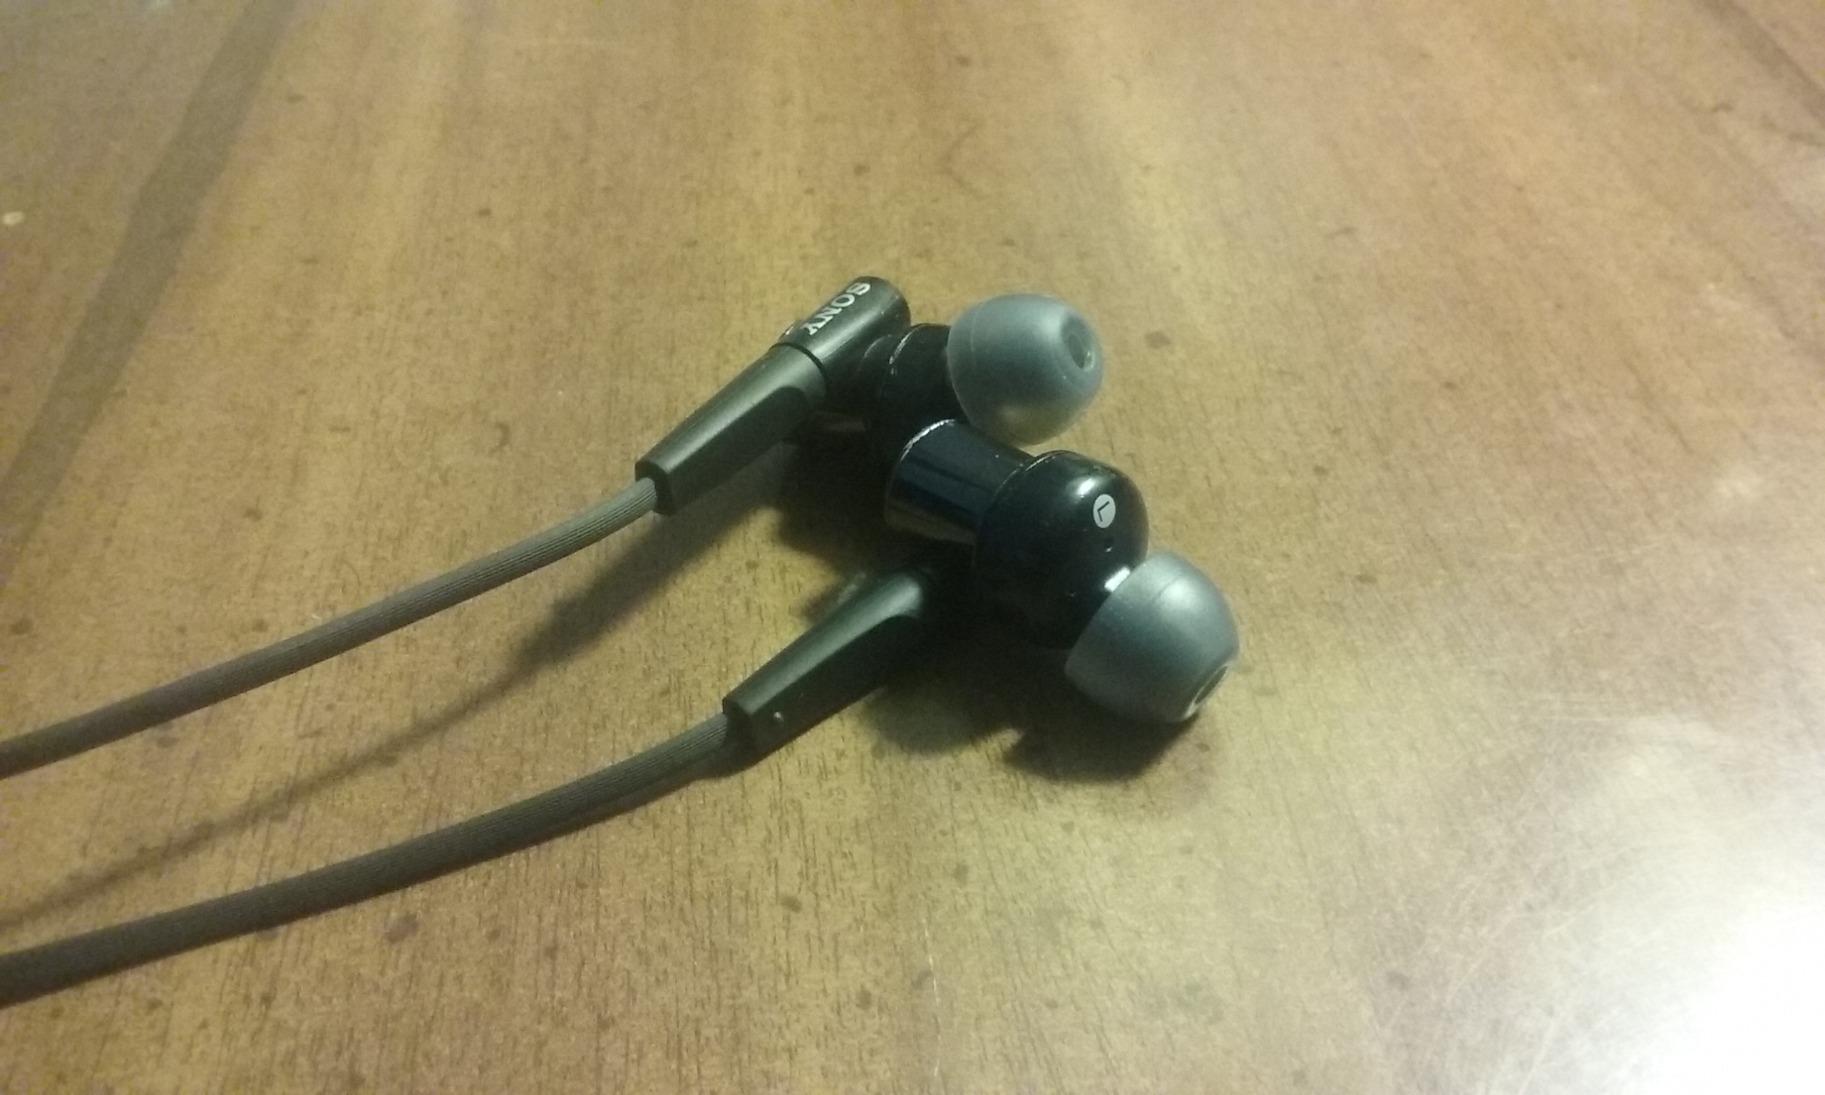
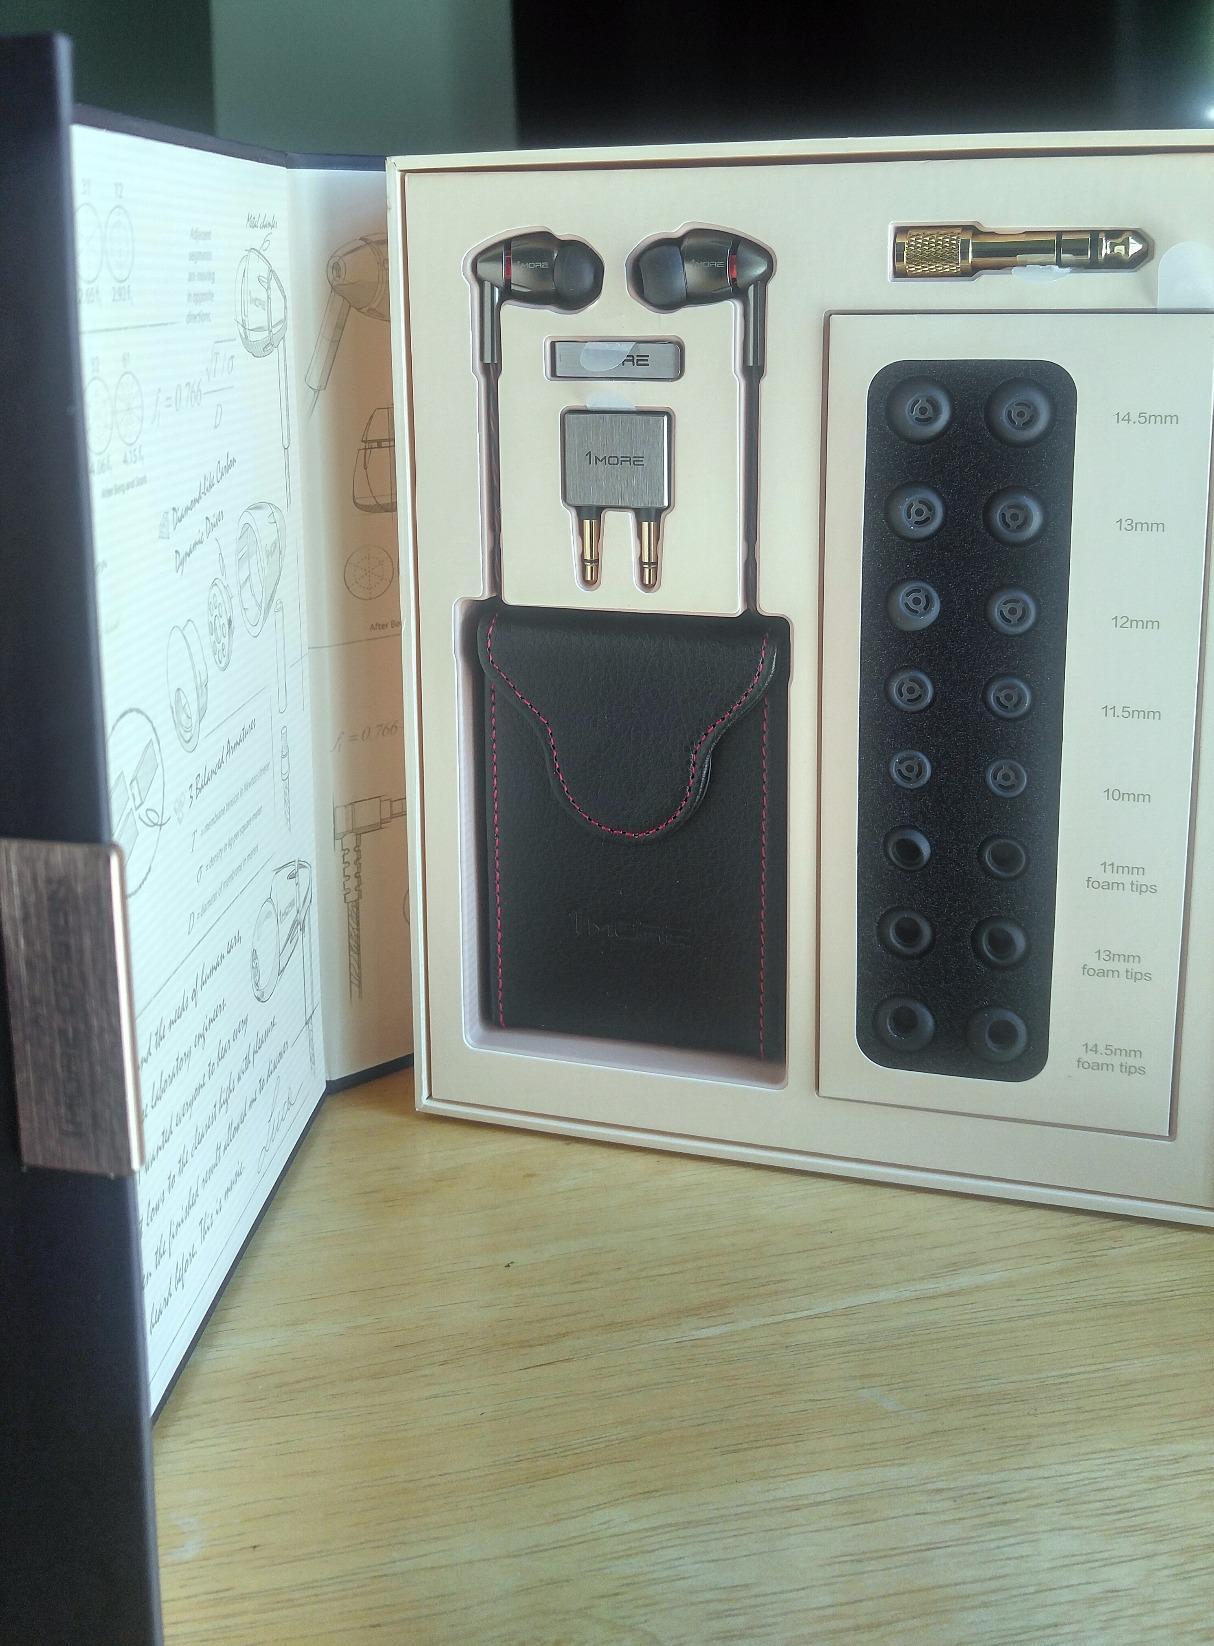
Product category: headphones
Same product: no